Jon Meacham

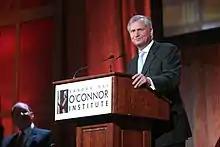
Meacham speaking at the Sandra Day O'Connor Institute in 2016

Over the years Meacham has been a frequent guest on various talk shows such as "Charlie Rose", "The Daily Show with Jon Stewart", "The Colbert Report", and "Real Time with Bill Maher". From May 2010 to April 2011, Meacham was co-host with Alison Stewart of "Need to Know" on PBS. He is also a frequent guest on "CBS This Morning", "Face the Nation", MSNBC's "Morning Joe", and "The Late Show with Stephen Colbert".